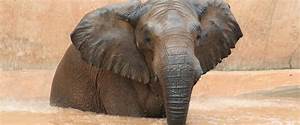
Label: elephant